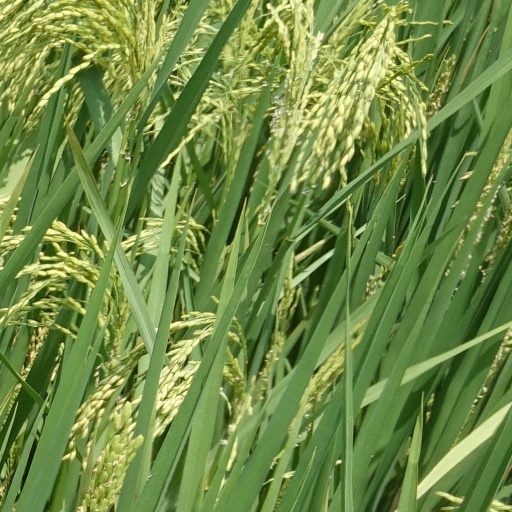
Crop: rice